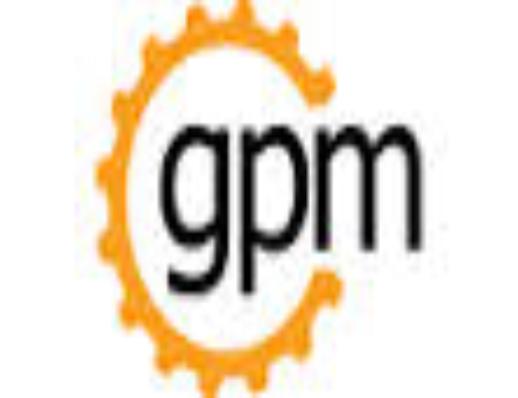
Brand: GPM
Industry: Electronic